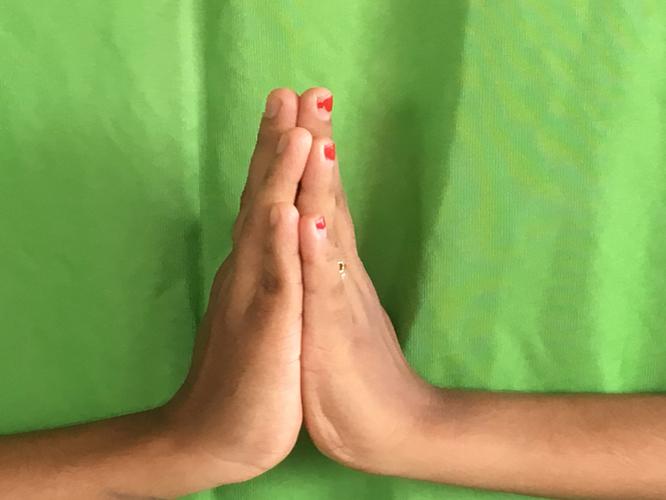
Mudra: Anjali
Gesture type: double_hand